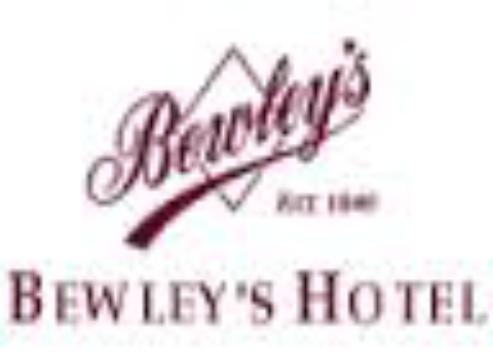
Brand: Bewley's
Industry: Food